Nissan Island Airport

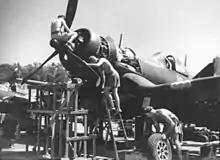
An F4U of 16 Squadron being serviced in December 1944

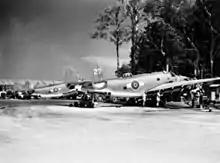
RNZAF Venturas in December 1944

Lagoon Airfield was abandoned after the war, while Ocean Airfield remained in use as a civilian airfield.